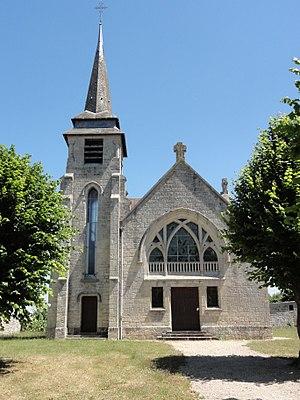
Villers-en-Prayères (Aisne) église
L'église Saint-Médard de Villers-en-Prayères est une église située à Villers-en-Prayères, en France.